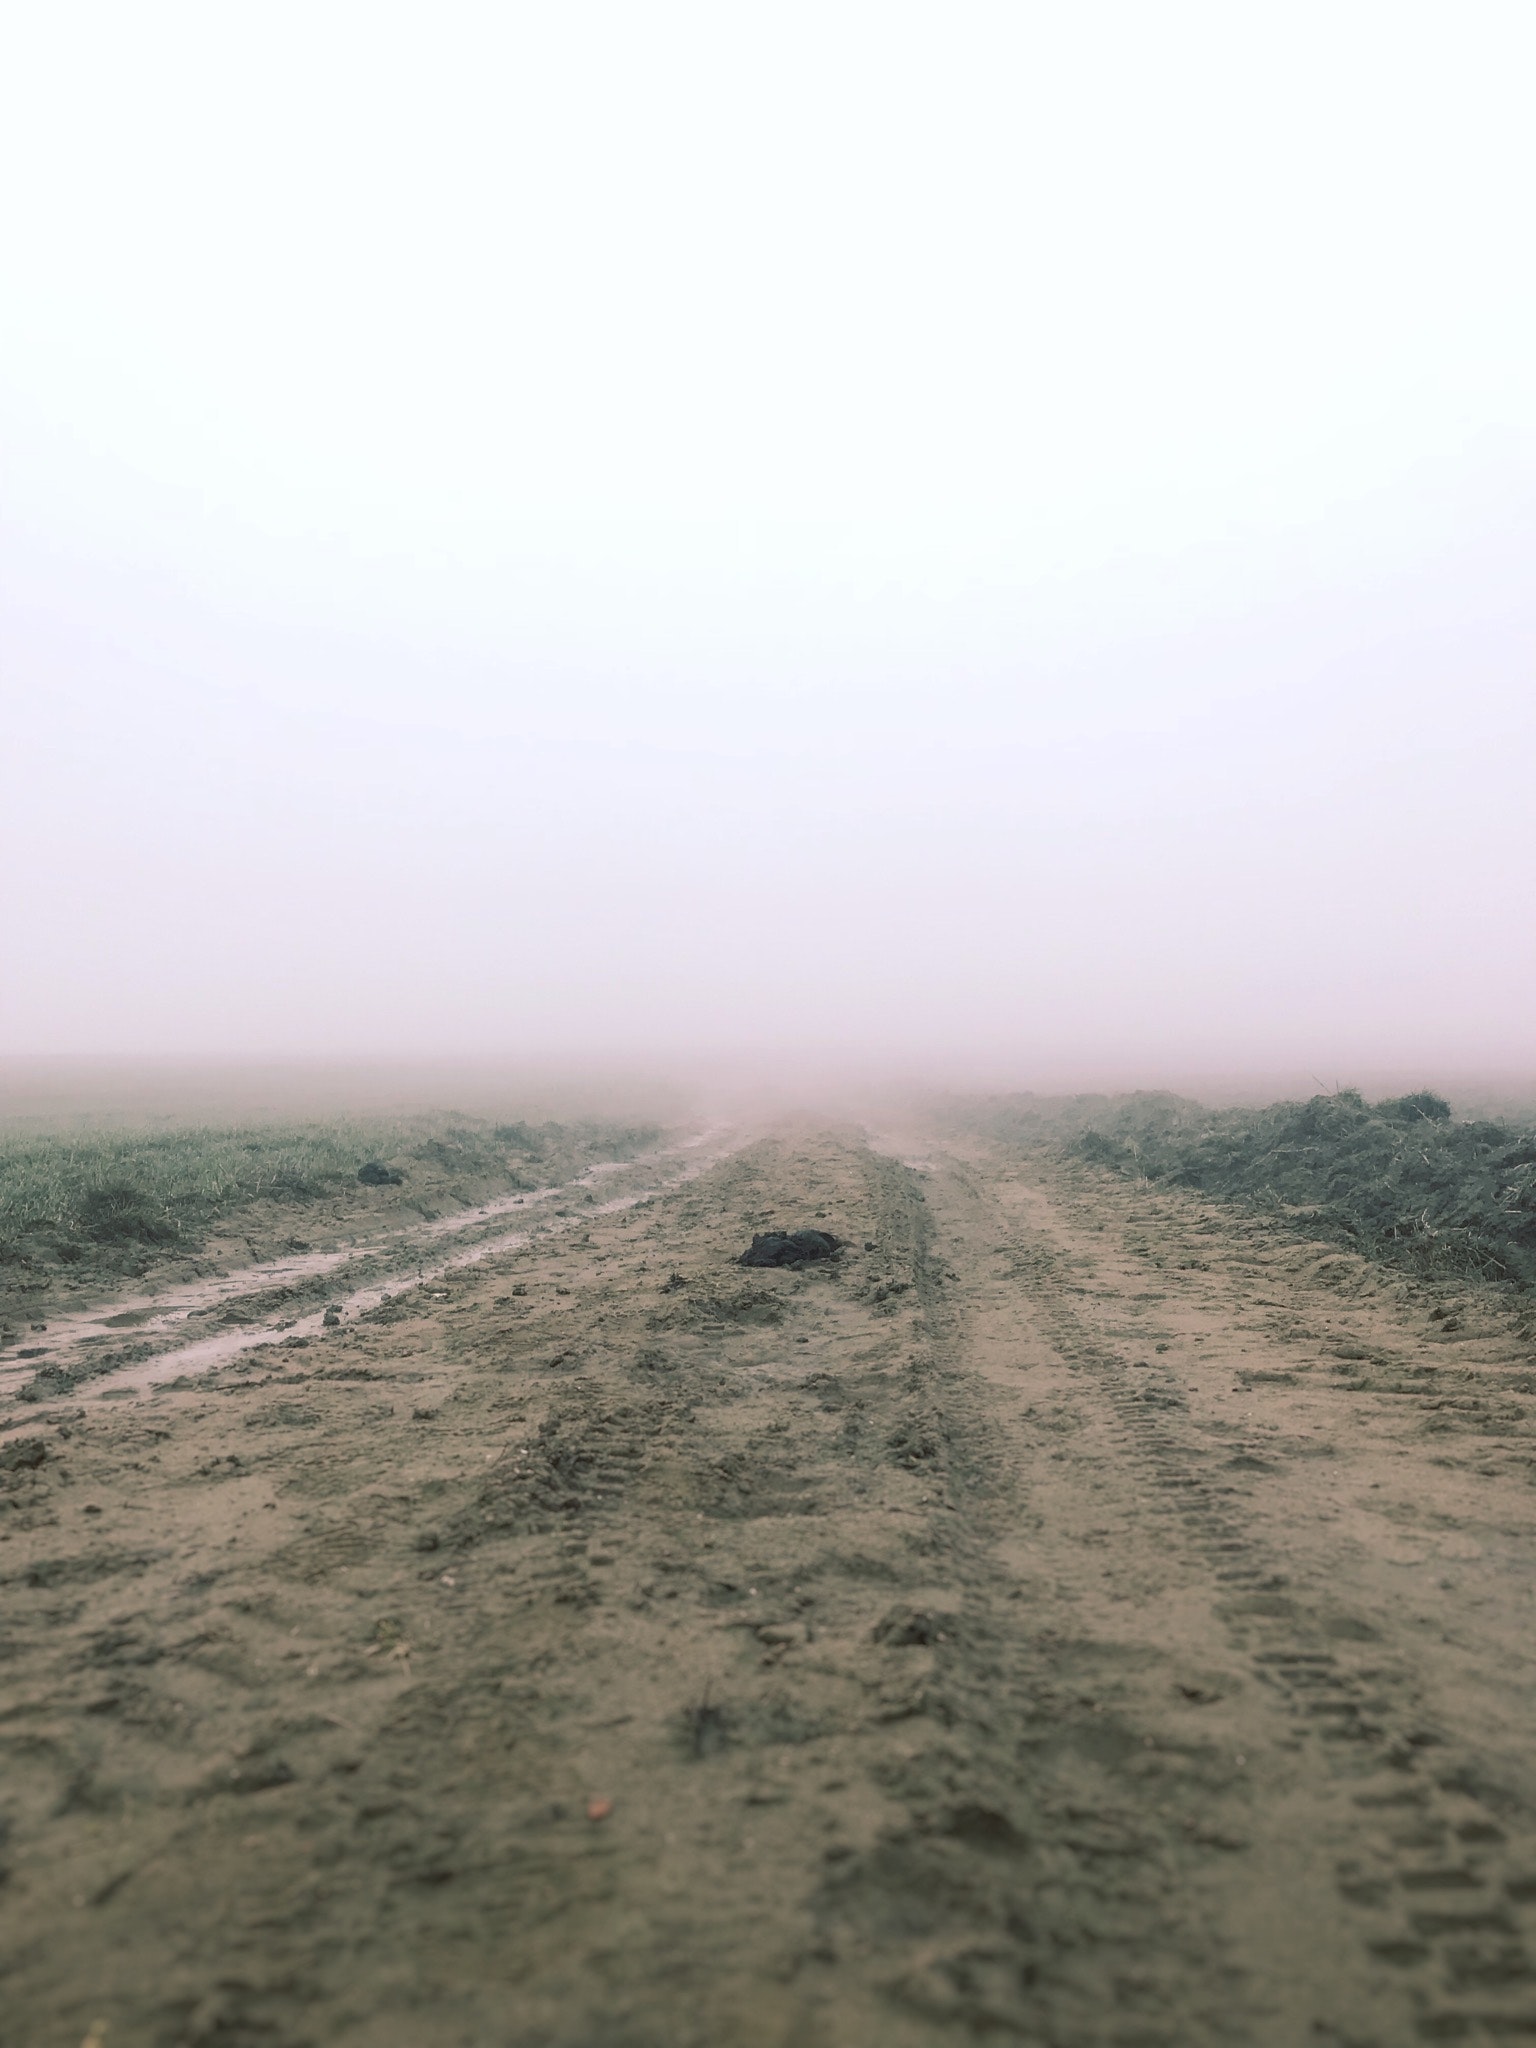
atmospheric phenomenon, sky, fog, horizon, mist, haze, morning, atmosphere, ecoregion, sea, ocean, cloud, plain, landscape, tree, road, soil, drizzle, hill, vacation, sand, coast